Liverpool Maritime Mercantile City

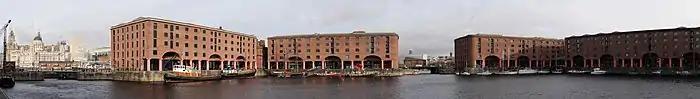
A panoramic view of the Albert Dock

The Stanley Dock Conservation Area is located to the north of the Pier Head and includes huge swathes of Liverpool's docking heartland. Within the site are several docks including Stanley Dock, Collingwood Dock, Salisbury Dock and Clarence Graving Dock; parts of the Leeds Liverpool Canal and associated canal locks; and many smaller features such as bridges, bollards and capstans. Two of the Clarence Graving Docks are notable as the oldest docks still in use in the city today, dating back to 1830, although their full development wasn't completed until 1848. Amongst the buildings in the area are the Victoria Clock Tower and Stanley Dock Tobacco Warehouse, one of the largest brick buildings in the world.